John Upton (died 1641)

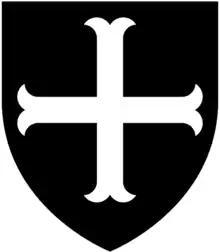
Arms of Upton: "Sable, a cross moline argent"

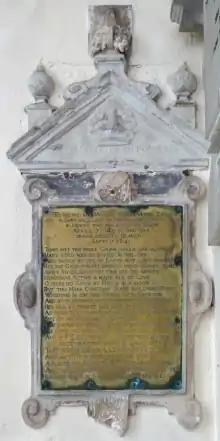
Mural monument to John Upton (d.1641), St Mary's Church, Brixham

John Upton (7 April 1590 – 12 September 1641) of Lupton in the parish of Brixham in Devon, was four times elected a Member of Parliament for Dartmouth in Devon (2 1/2 miles south-west of Lupton) at various times between 1625 and 1641.